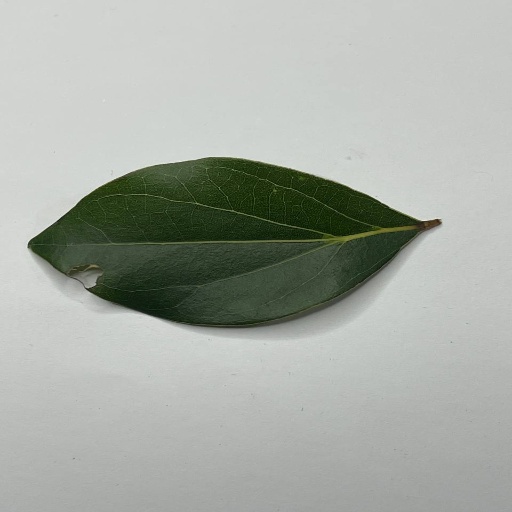
Species: Camphor
Leaf condition: Healthy Leaf